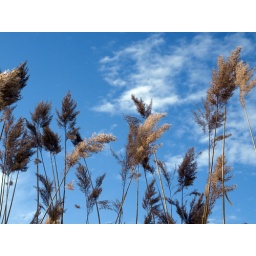
View of a blade of grass in the background sky